Tourism in Azerbaijan

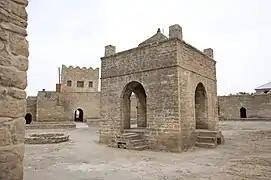
Baku Fire Temple is the only ancient fire temple in the world that has survived to the present day, preserving its original architectural structure.

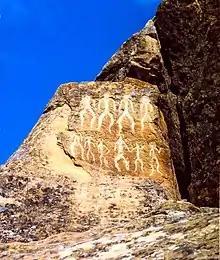
Petroglyphs in Gobustan National Park date back to 10000 BC.

Baku has a number of historic and architectural monuments. The Old City is its ancient core. In December 2000, the Old City (including the Palace of the Shirvanshahs and the Maiden Tower) was named Azerbaijan's first UNESCO World Heritage Site.